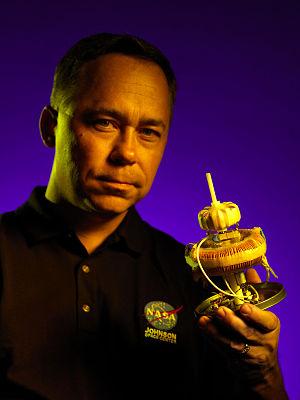
Harold G. White, ou simplement Sonny White, est un physicien et un ingénieur spécialisé en mécanique et aérospatiale américain. Il travaille au Centre spatial Lyndon B. Johnson sur des projets de propulsion, dont celle basée sur la métrique d'Alcubierre.